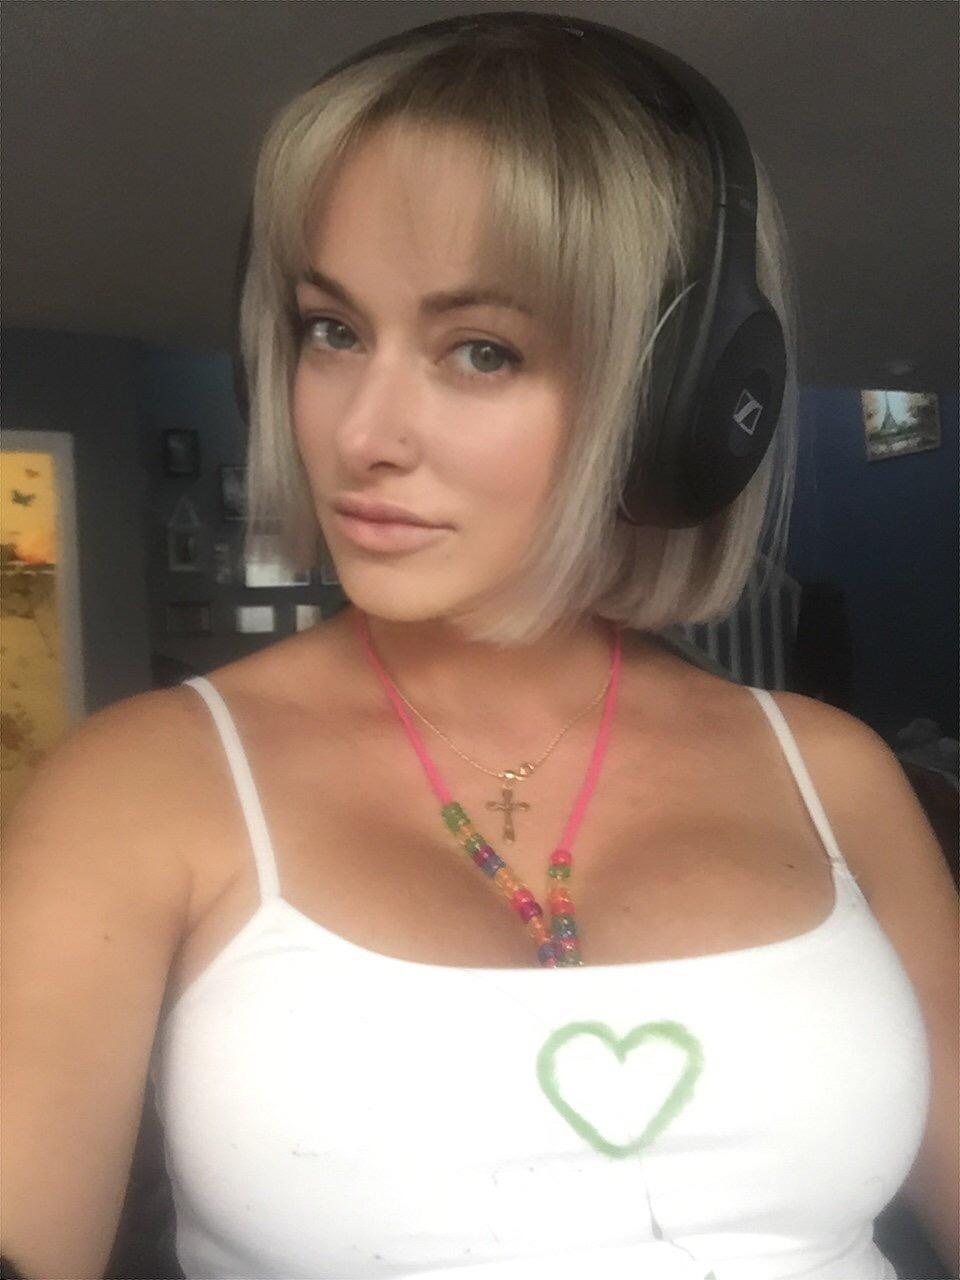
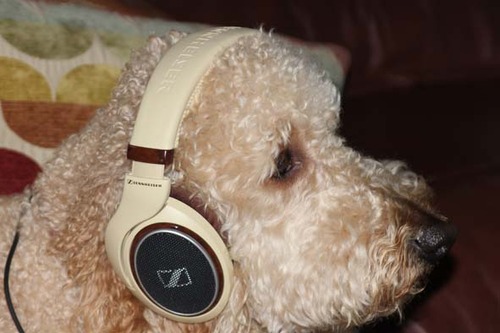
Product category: headphones
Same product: no